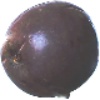
Label: Passion Fruit 1